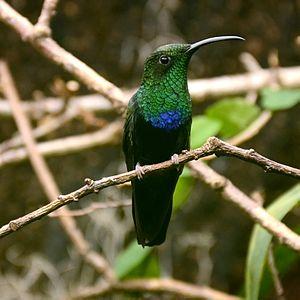
Colibri falle-vert ( Eulampis holosericeus ) au Parc des Oiseaux, à Villars-les-Dombes.